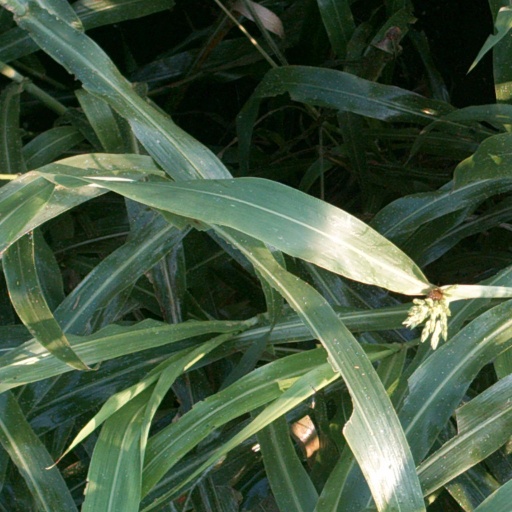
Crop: sorghum